Wirral Railway

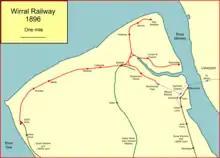
System map of the Wirral Railway

The Chester and Birkenhead Railway opened on 23 September 1840. This was the first penetration of the Wirral by a railway, and for some years no further attempt was made to build in the peninsula.